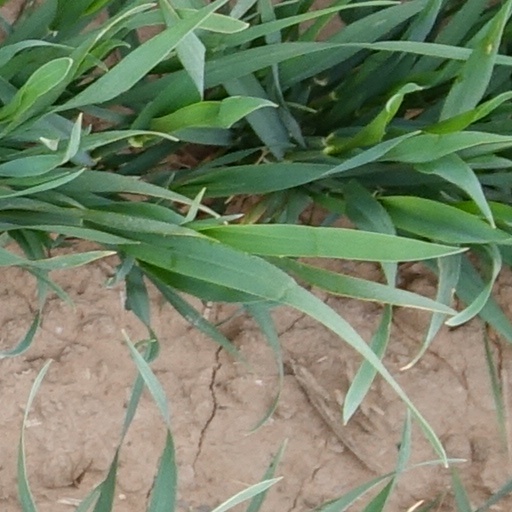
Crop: wheat